Black Bird (manga)

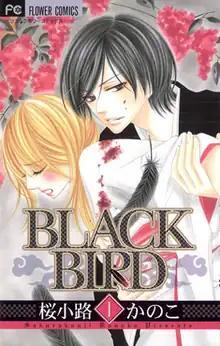
First volume cover

Black Bird (stylized in all caps) is a Japanese manga series written and illustrated by Kanoko Sakurakoji. It was serialized in Shogakukan's "shōjo" manga magazine "Betsucomi" from July 2006 to December 2012 and published in 18 bound volumes from January 2007 to April 2013. The story depicts the life of a high school girl who can see supernatural beings.